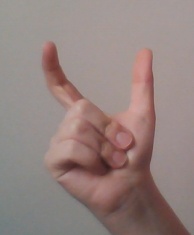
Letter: nun